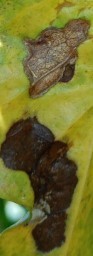
Label: Miner